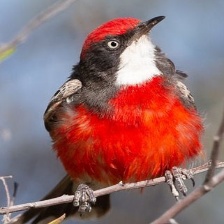
Species: CRIMSON CHAT
Scientific name: EPTHIANURA TRICOLOR